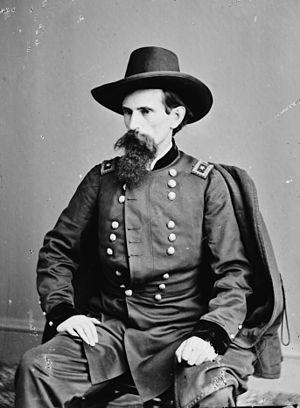
Lewis « Lew » Wallace, né aux États-Unis le 10 avril 1827 à Brookville dans l'Indiana, a exercé plusieurs professions : avocat, juriste, diplomate, général de l'Armée de l'Union lors de la guerre de Sécession, gouverneur du territoire du Nouveau-Mexique de 1878 à 1881. En 1881, il est nommé ambassadeur en Turquie.